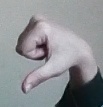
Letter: waw